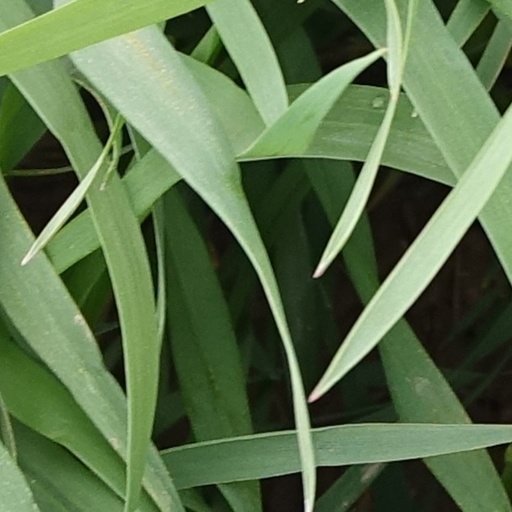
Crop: wheat